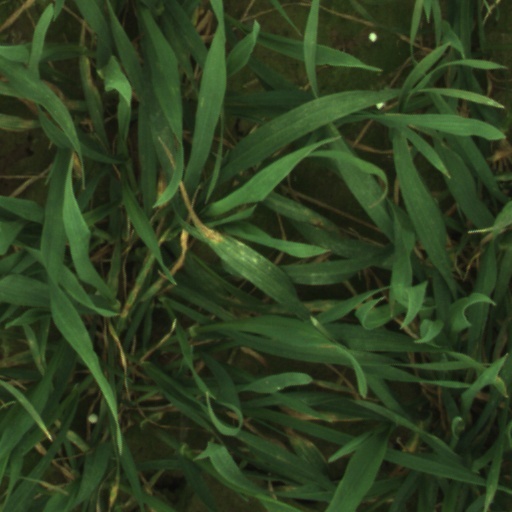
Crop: wheat